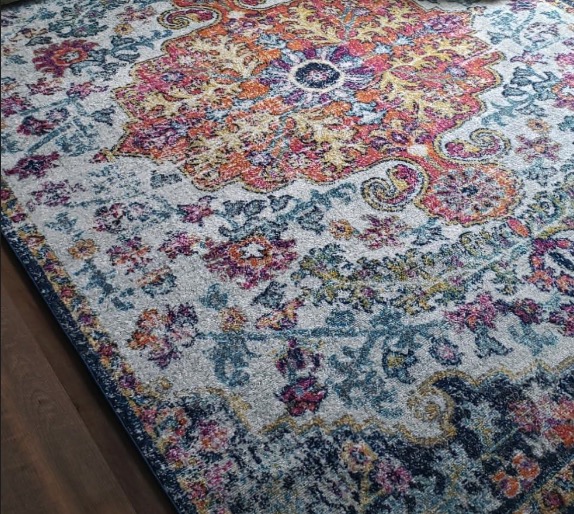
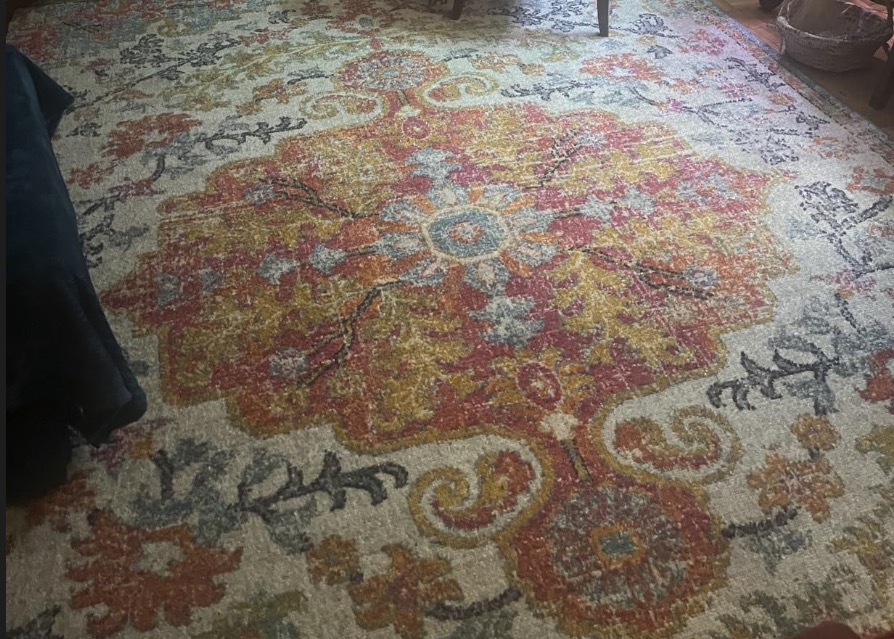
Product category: misc
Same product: yes